James Greenacre

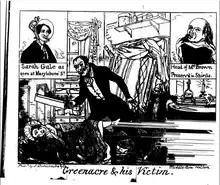
James Greenacre as depicted in a popular transcript of the trial.

Hannah Brown earned her living doing laundry for private customers, and she was known to be a sober, hard working woman. She was estranged from her younger brother and had a sister who, it is believed, worked as a hat maker in Norwich. Greenacre and Brown were engaged to be married at St Giles in the Fields on Christmas Day, 1836, and the banns were read there on 27 November, and on the 4 and 11 December 1836. In preparation for her forthcoming marriage Brown had by 24 December sold her personal property. She told her neighbour Elizabeth Corney that she would not need those things anymore as she was due to leave for America with her husband.